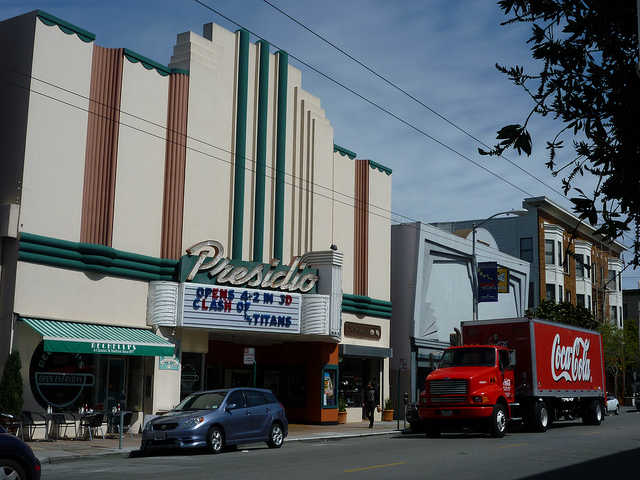
A red Coca Cola truck parked in front of a building.

An old movie theatre has a soda drink truck by it.

A Coca Cola truck is parked at a movie Theater.

A delivery truck parked outside a theater named Presidio.